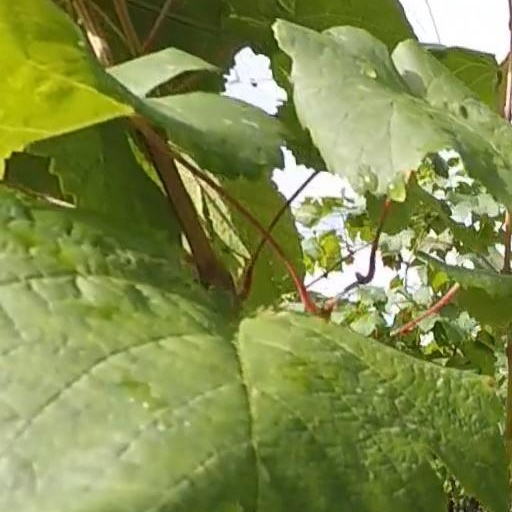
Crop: grape